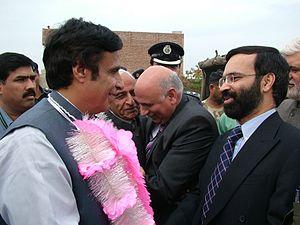
La Ligue musulmane du Pakistan (Q), officiellement appelée Ligue musulmane du Pakistan depuis 2004, est un parti politique pakistanais issu de la Ligue musulmane du Pakistan et fondé en 2002. Le « Q » signifie Quaid-e-Azam Group en référence à Muhammad Ali Jinnah.
L'Assemblée provinciale du Pendjab est la chambre monocamérale de la province pakistanaise du Pendjab qui rassemble les élus des circonscriptions locales. Elle est l'une des quatre assemblées provinciales du Pakistan et siège à Lahore, et est également la plus importante du pays.